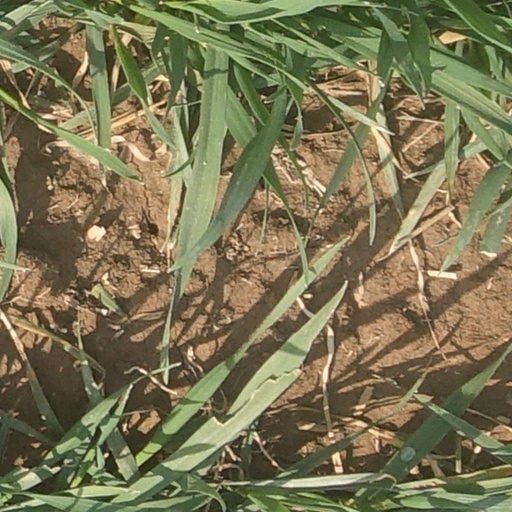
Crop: wheat